Leary Site

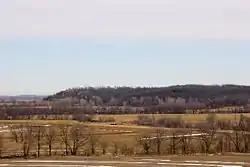

Leary Site, also known as 25-RH-1 or Leary-Kelly Site is an archaeological site near Rulo, Nebraska and the Big Nemaha River. The site now lies entirely on the reservation of the Iowa Tribe of Kansas and Nebraska. The area was once a village and burial site.